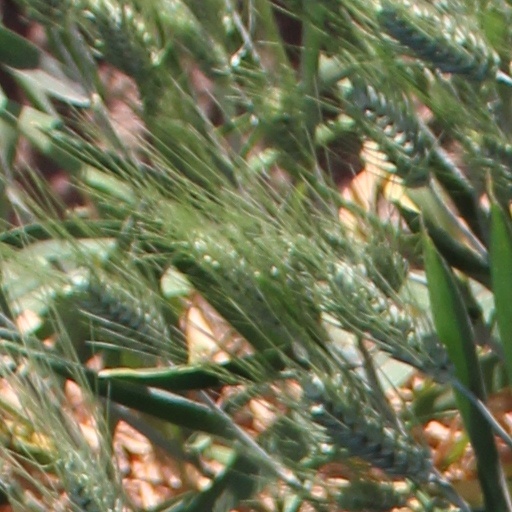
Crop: wheat